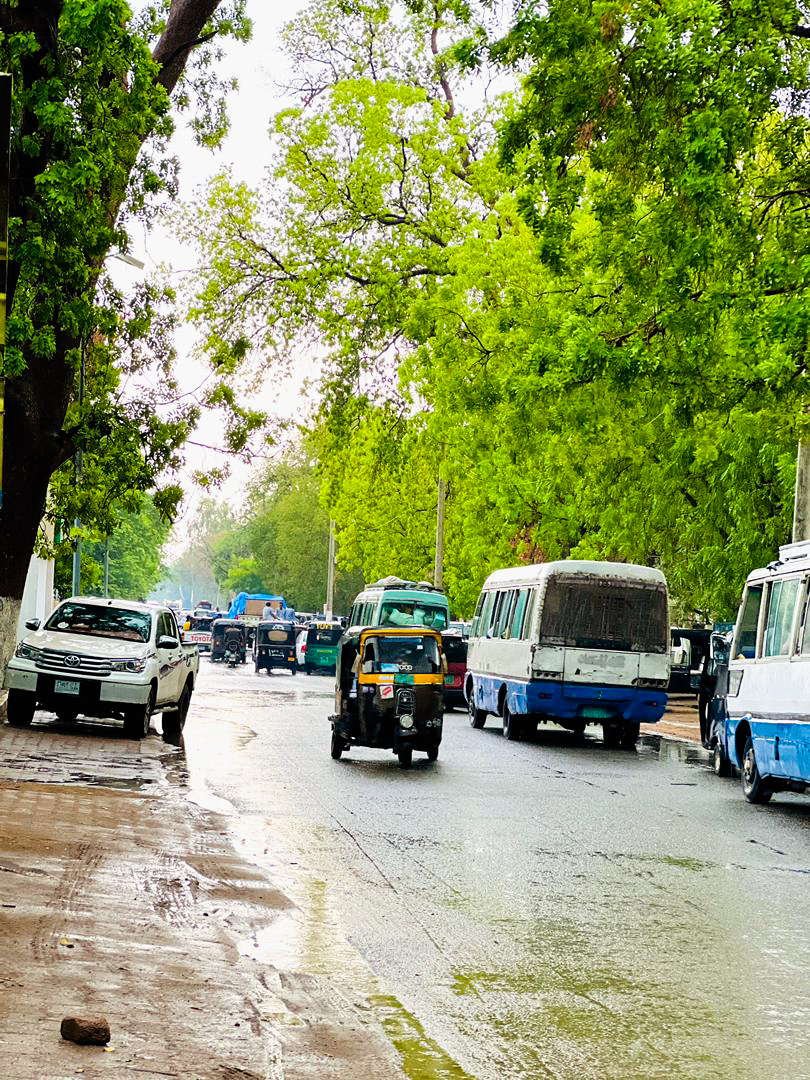
الوصف بالفصحى: أجواء الخريف على الشارع العام
التصنيف: Uncategorized